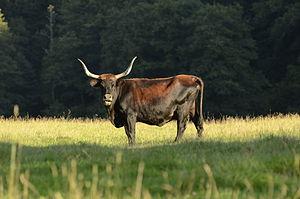
Aurochs de Heck de la réserve animale du Domaine des grottes de Han en Belgique.
L'aurochs de heck, ou « néo aurochs » ou « aurochs-reconstitué » selon son nom officiel pour la Commission nationale d'amélioration génétique, est issu d'une sélection de races bovines domestiques menée en Allemagne dans les années 1920 et 1930 par le biologiste Lutz Heck et son frère Heinz, biologiste, directeur du zoo de Munich. Ce mélange visait à recréer le type originel sauvage des bovins domestiques, c’est-à-dire l'aurochs originel, Bos primigenius. L'idée originelle proviendrait du zoologiste polonais Feliks Paweł Jarocki.